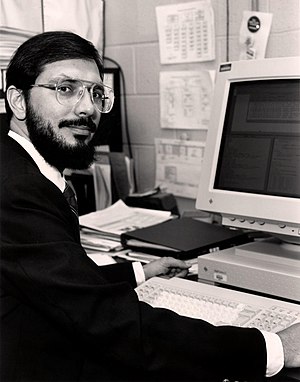
Russell A. Hulse
Russell Alan Hulse er en amerikansk fysiker, der modtog nobelprisen i fysik i 1993 sammen med sin specialevejleder Joseph Hooton Taylor Jr., "for opdagelsen af en ny type pulsar, en opdagelse der åbnede for nye muligheder i studiet af gravitation". Han har særligt forsket i pulsarer i gravitationsbølger.